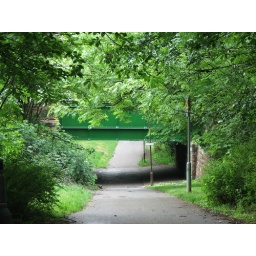
view down the cyle path under a green bridge